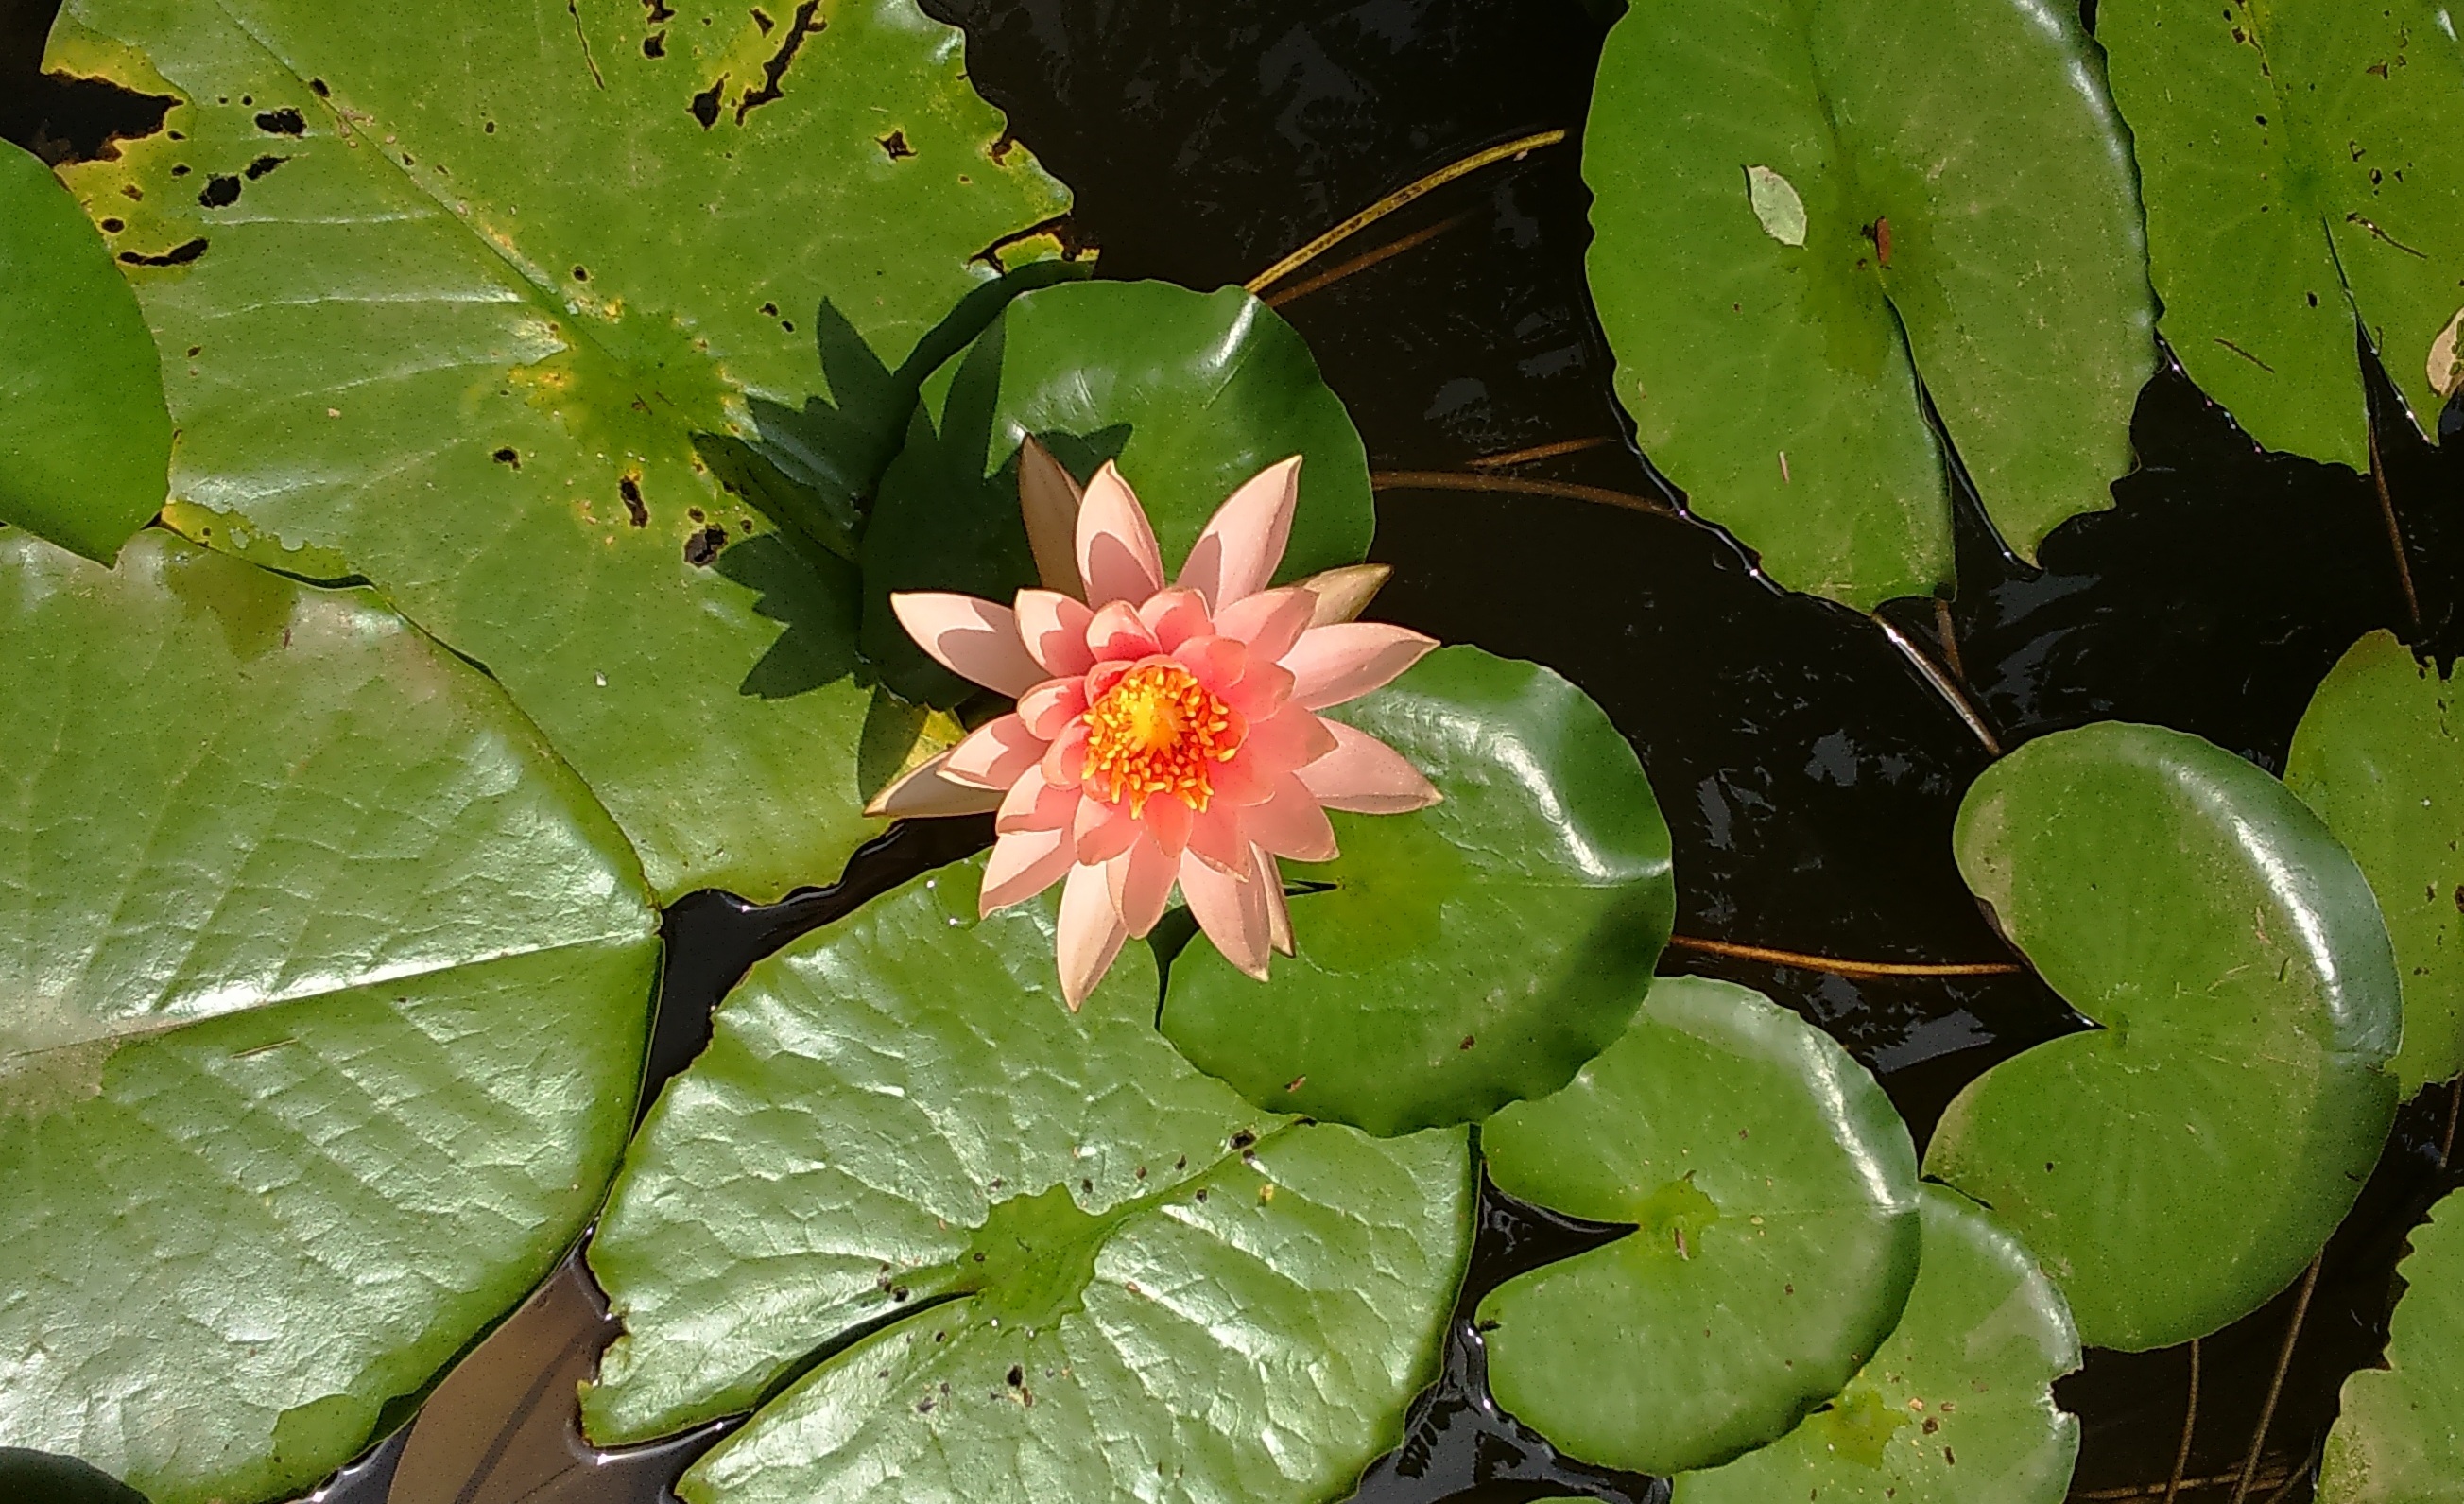
water, nature, blossom, plant, leaf, flower, bloom, floral, pond, green, tropical, botany, blooming, aquatic, garden, aquatic plant, dharwad, flora, water lily, wildflower, nymphaeaceae, shrub, india, lily, nymphaea, macro photography, flowering plant, peach glow, land plant